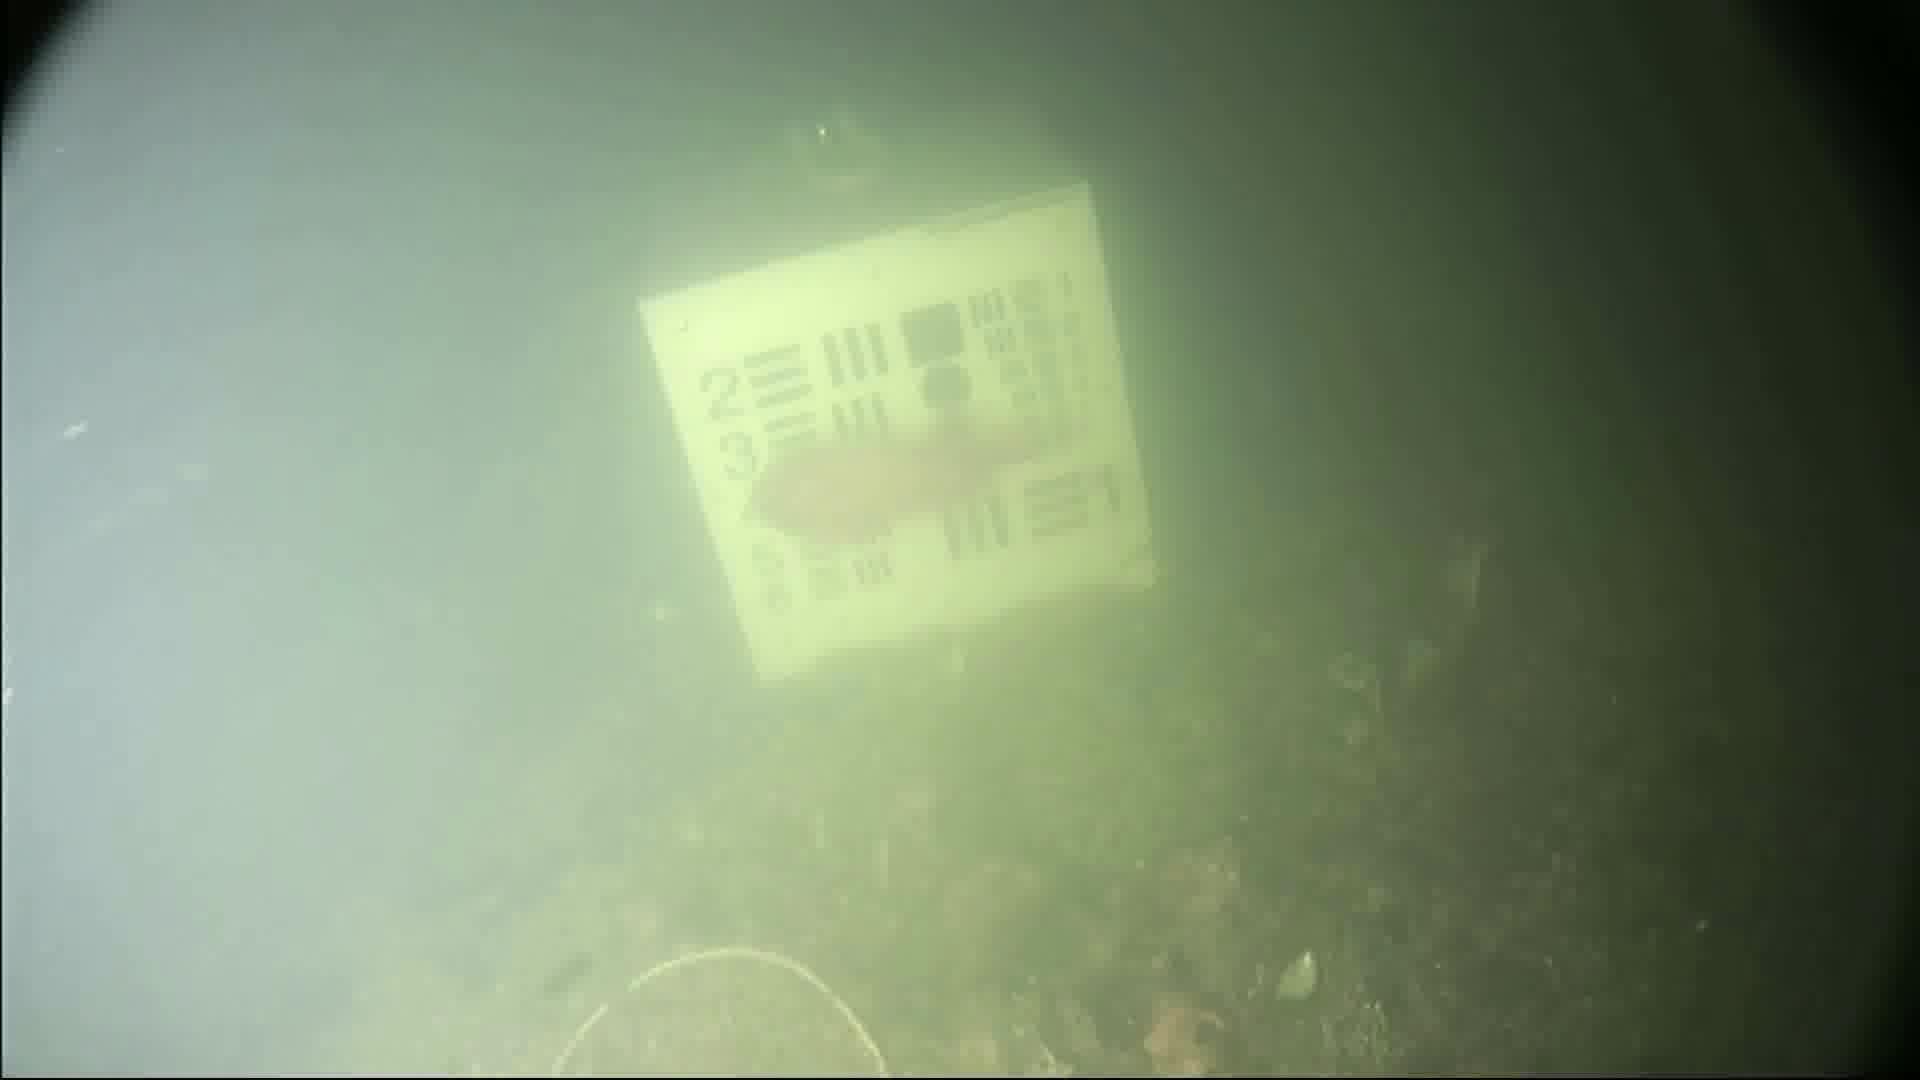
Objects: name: fish